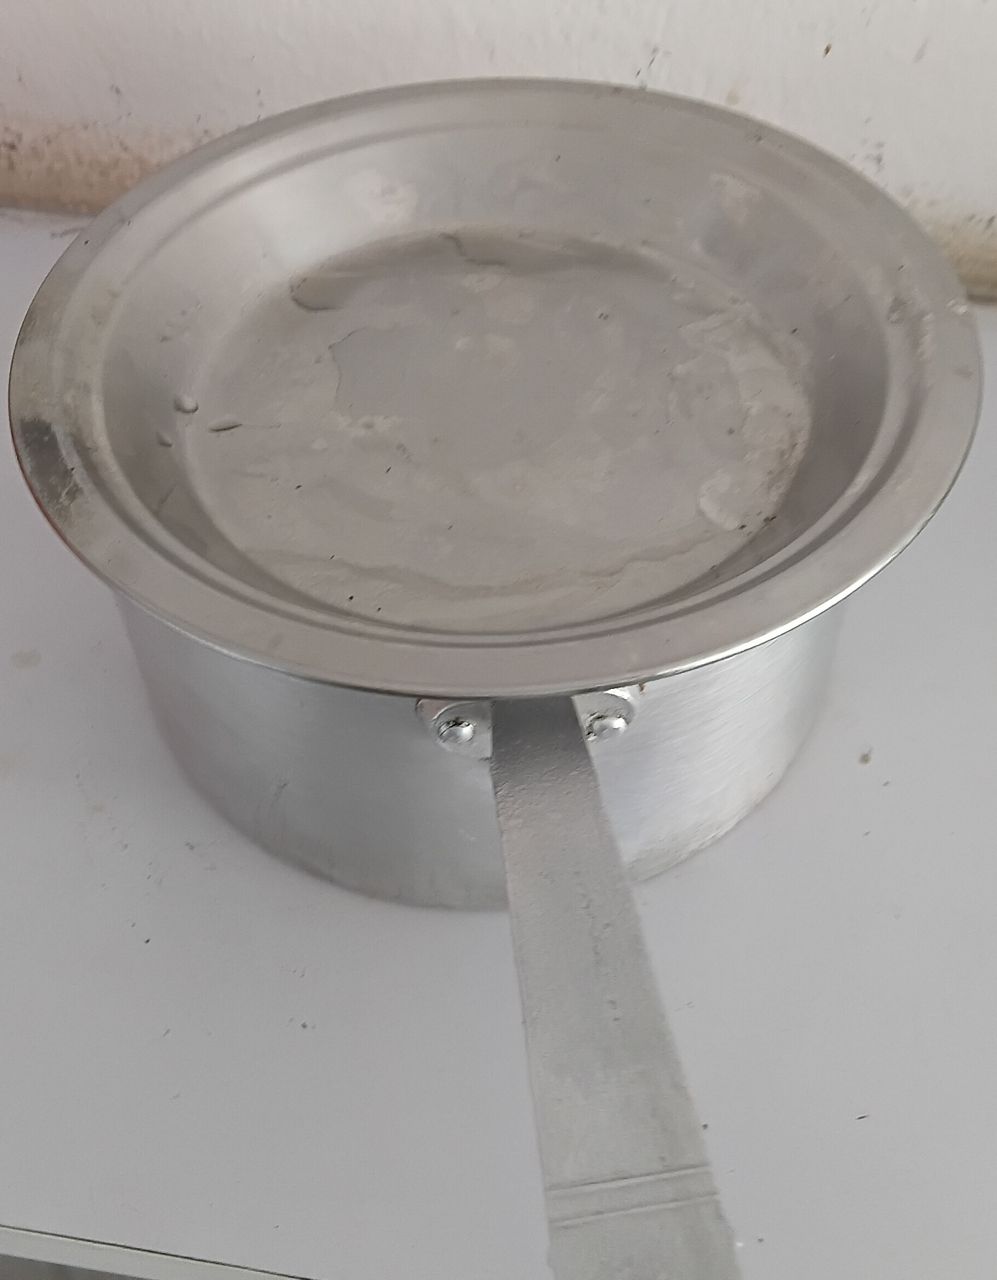
Label: metal